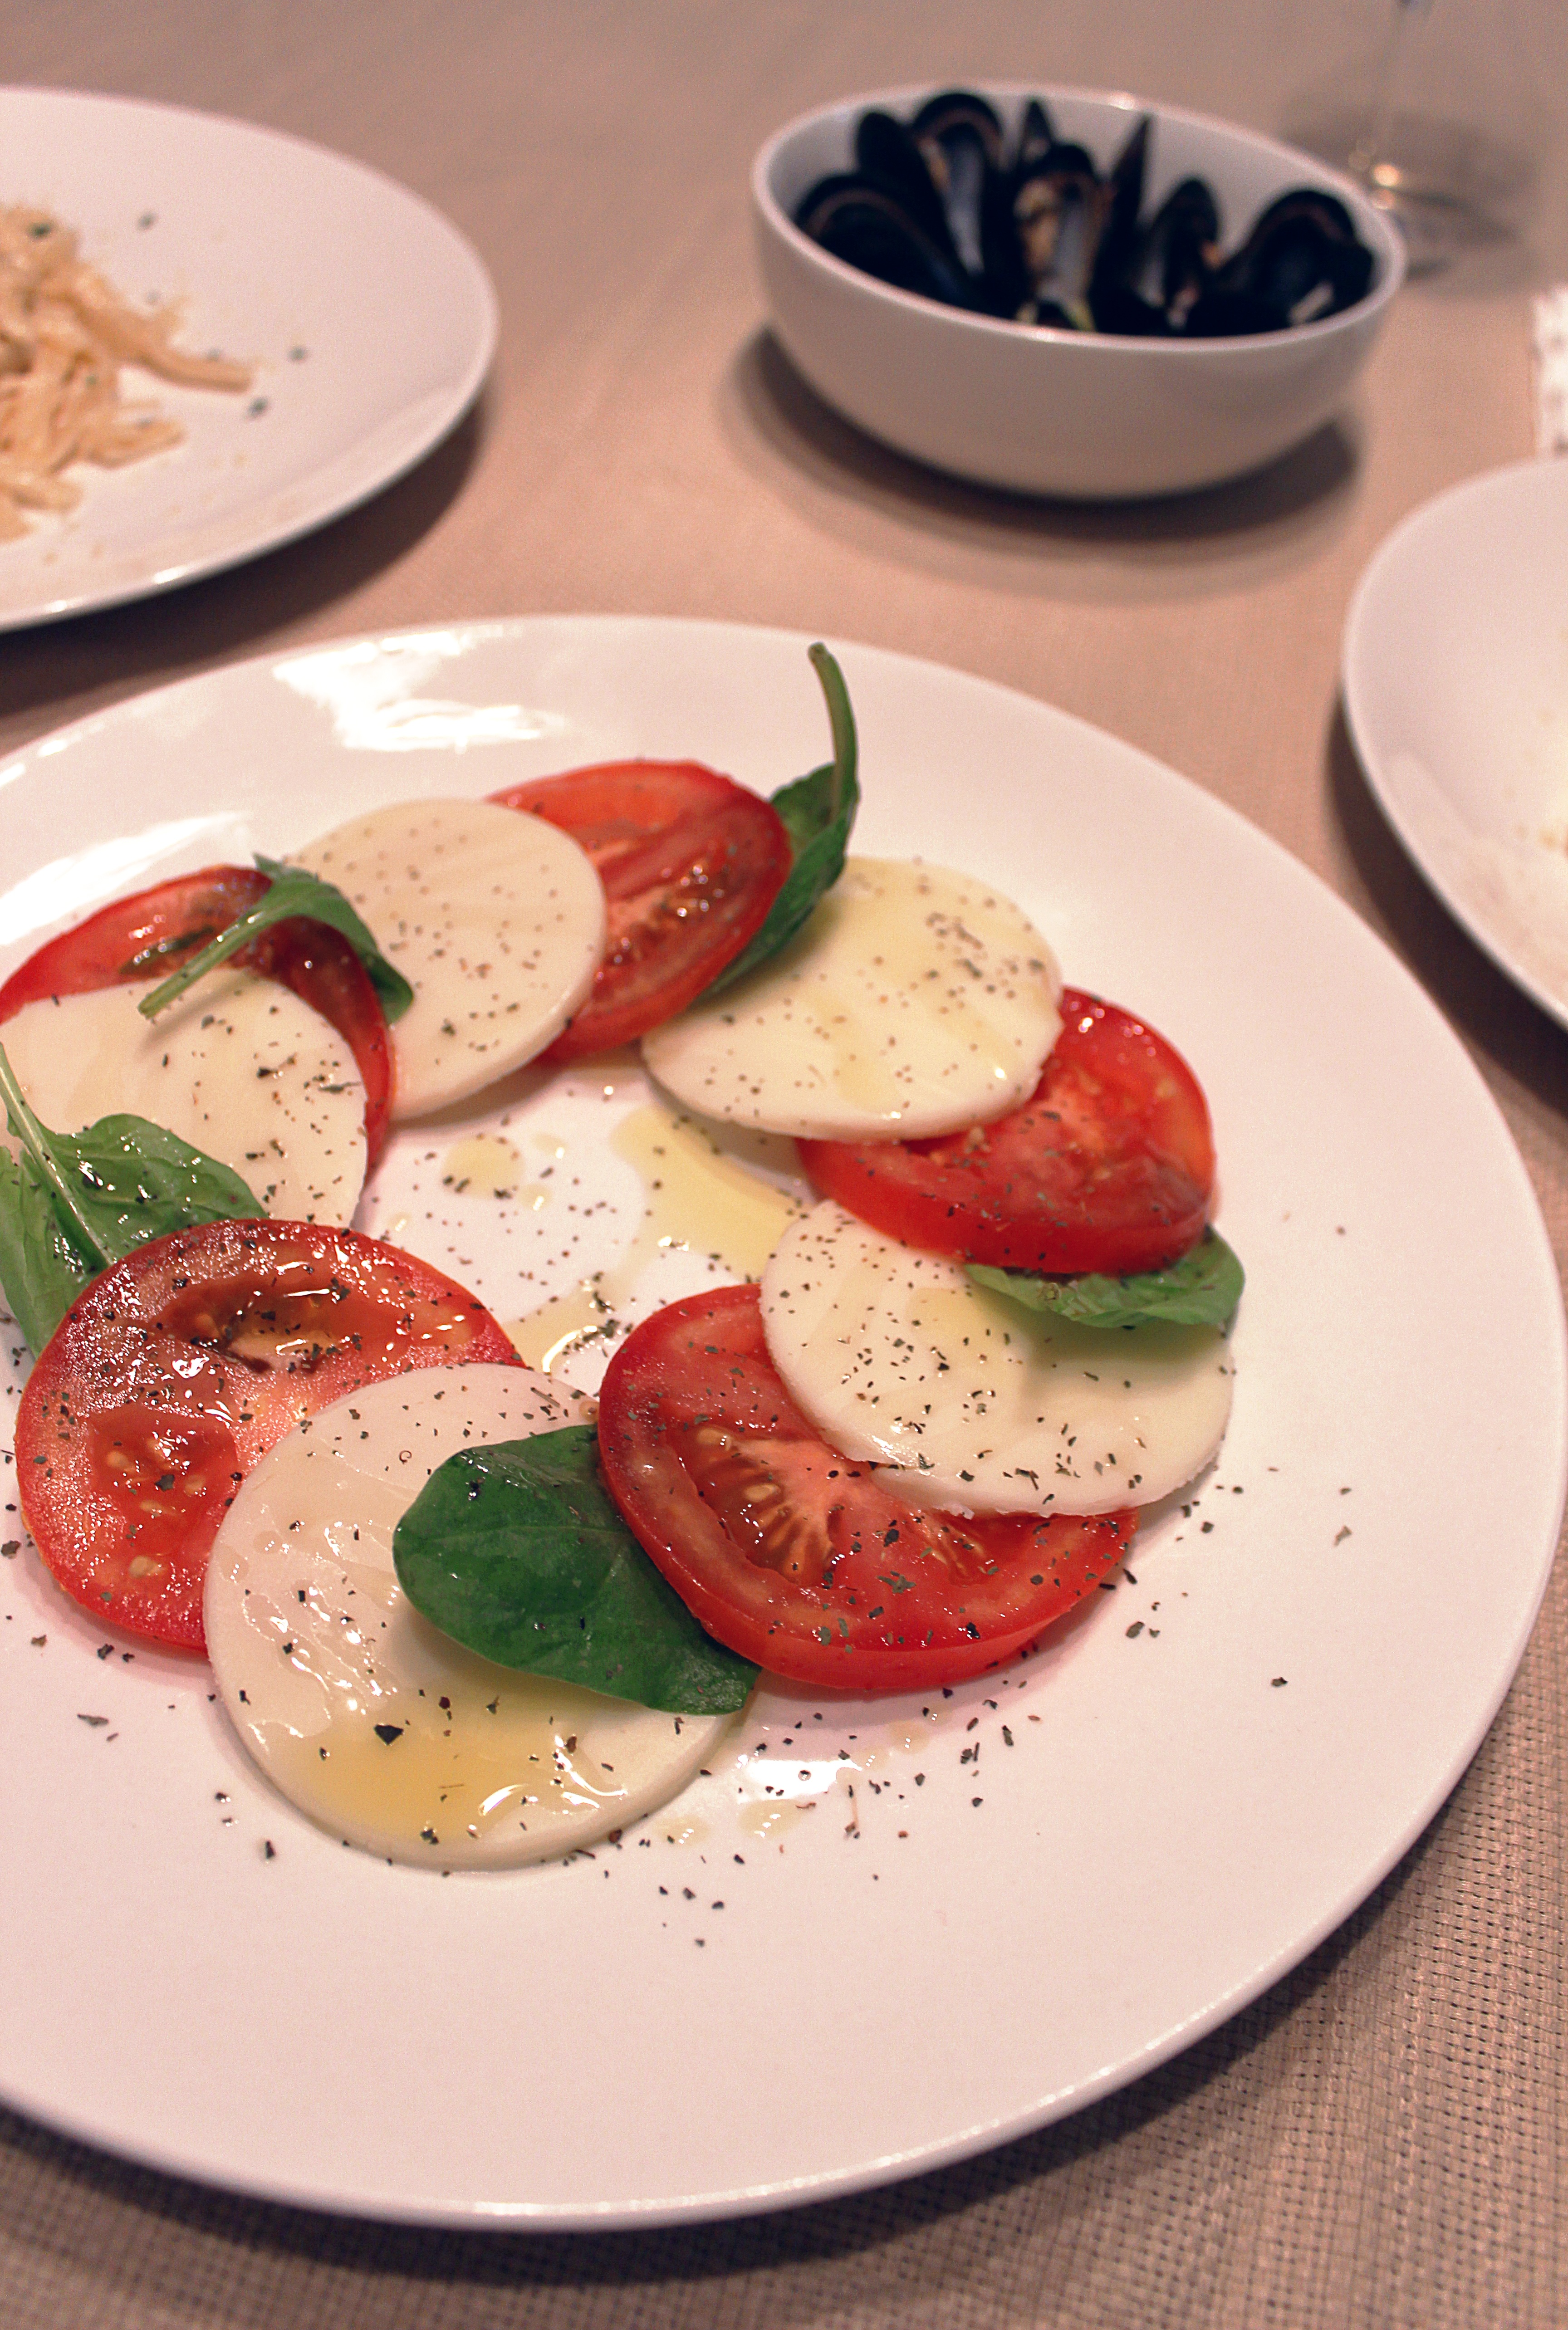
restaurant, home, dish, meal, food, cooking, produce, plate, seafood, fresh, breakfast, baking, gourmet, eat, lunch, cuisine, delicious, homemade, basil, cheese, tomato, cooked, eating, dinner, tasty, italian, yummy, brunch, mozzarella, appetizer, caprese, hors d oeuvre, caprese salad, food collage